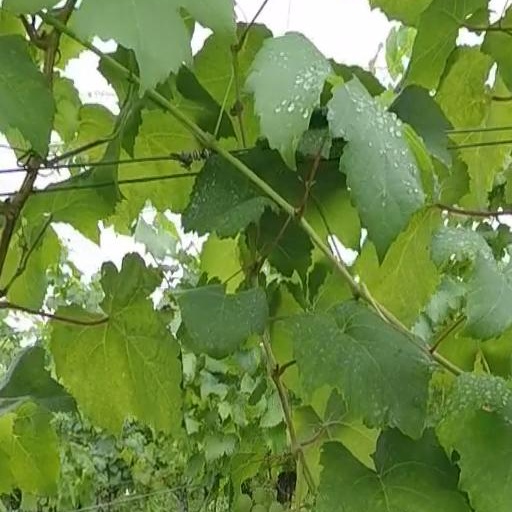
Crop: grape